Proposals for concerted operation among the powers at war with the Pyratical states of Barbary

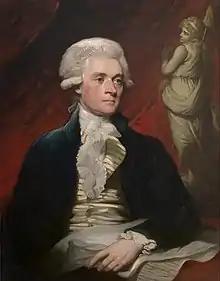
Thomas Jefferson—depicted here in a painting by Mather Brown in 1786—proposed an international military force to fight the Barbary states.

Under Jefferson's proposal, each state party that entered the alliance would contribute at least one frigate to a combined naval flotilla situated in the Mediterranean Sea, as well as tenders and other support vessels. Governance of the force would be vested in a council of ministers, consisting of delegates from each state party, to be seated in Versailles and in which delegates would hold votes in proportion to the contributions to the force of the states they represented. Once constituted, the alliance would go to war against Algiers and, upon its defeat, refocus its efforts on other Barbary states. Article IX of the circular suggested binding signatories to continue in the alliance even if war broke out among two or more of them.